9 Aurigae

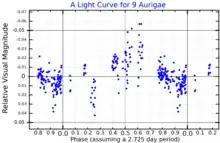
A visual band light curve for 9 Aurigae, adapted from Krisciunas "et al." (1993)

Kevin Krisciunas and Edward Francis Guinan discovered that the star is a variable star in 1990.